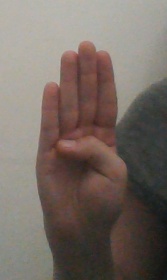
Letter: kaaf